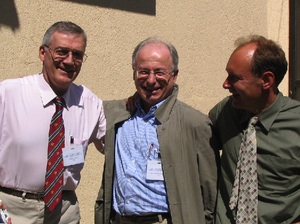
Le World Wide Web [ˌwɝld waɪd ˈwɛb], le réseau mondial ou la Toile, est un système hypertexte public fonctionnant sur Internet. Le Web permet de consulter, avec un navigateur, des pages accessibles sur des sites. L’image de la toile d’araignée vient des hyperliens qui lient les pages web entre elles.